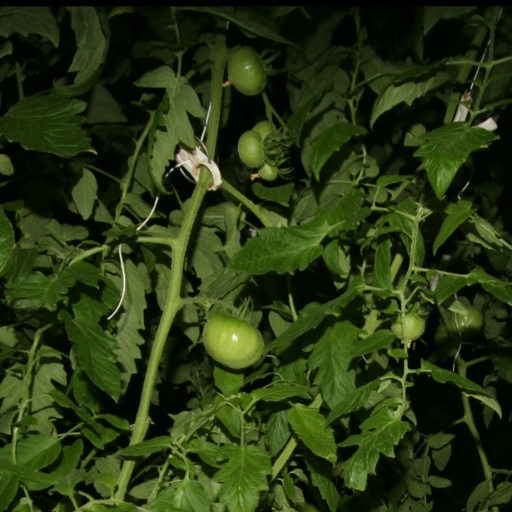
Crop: tomato